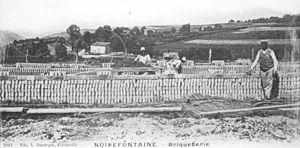
Carte postale de 1904 de la briqueterie de Noirefontaine.
Noirefontaine est une section de la ville belge de Bouillon située en Région wallonne dans la province de Luxembourg.